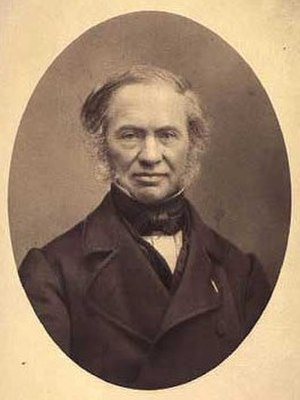
Søren Larsen (kirurg)
Søren Eskildsen Larsen var en dansk kirurg. Han var overkirurg på Almindelig Hospital 1843–1863, klinisk lærer og frugtbar forfatter i Ugeskrift for Læger og Hospitalsmeddelelser og satte i sin virksomhed dybe spor i den kirurgiske udvikling i Danmark. Han var far til Sofus Larsen.